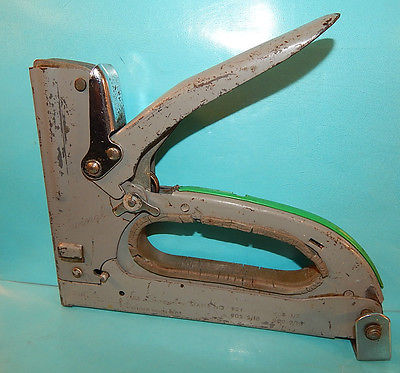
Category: stapler